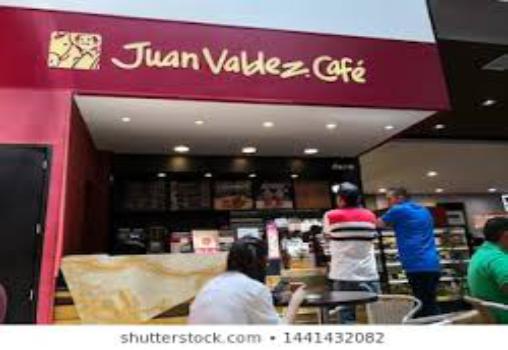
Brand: Juan Valdez Cafe
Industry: Food